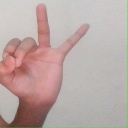
अक्षर: ण